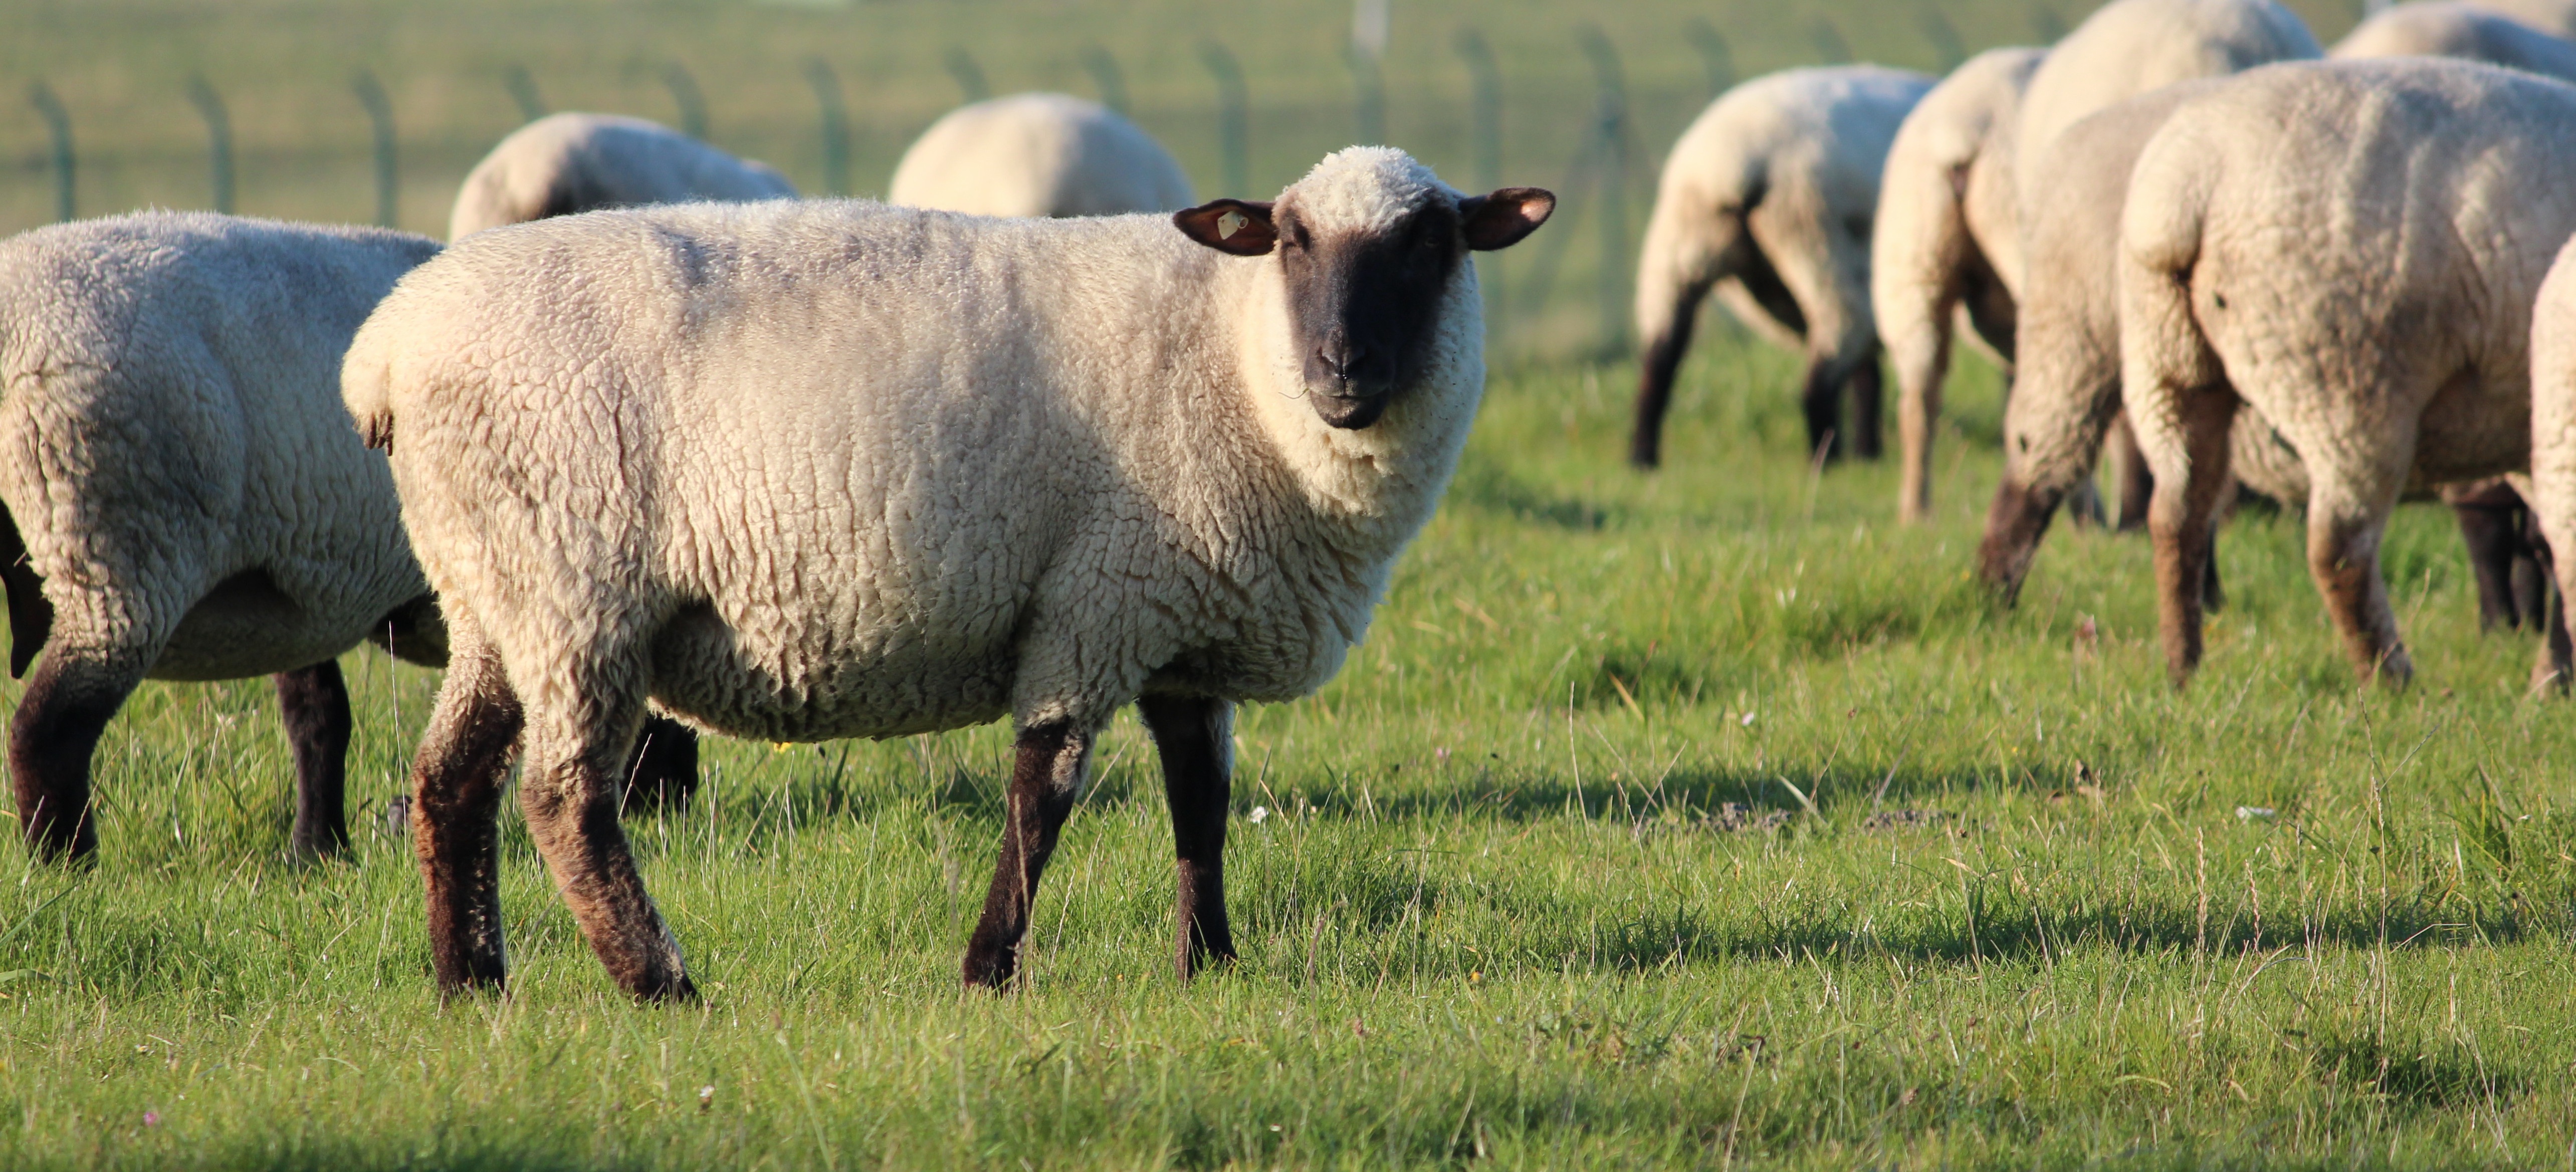
grass, field, meadow, prairie, flock, wildlife, herd, pasture, grazing, sheep, mammal, wool, fauna, flock of sheep, grassland, animals, vertebrate, sheeps, herd animal